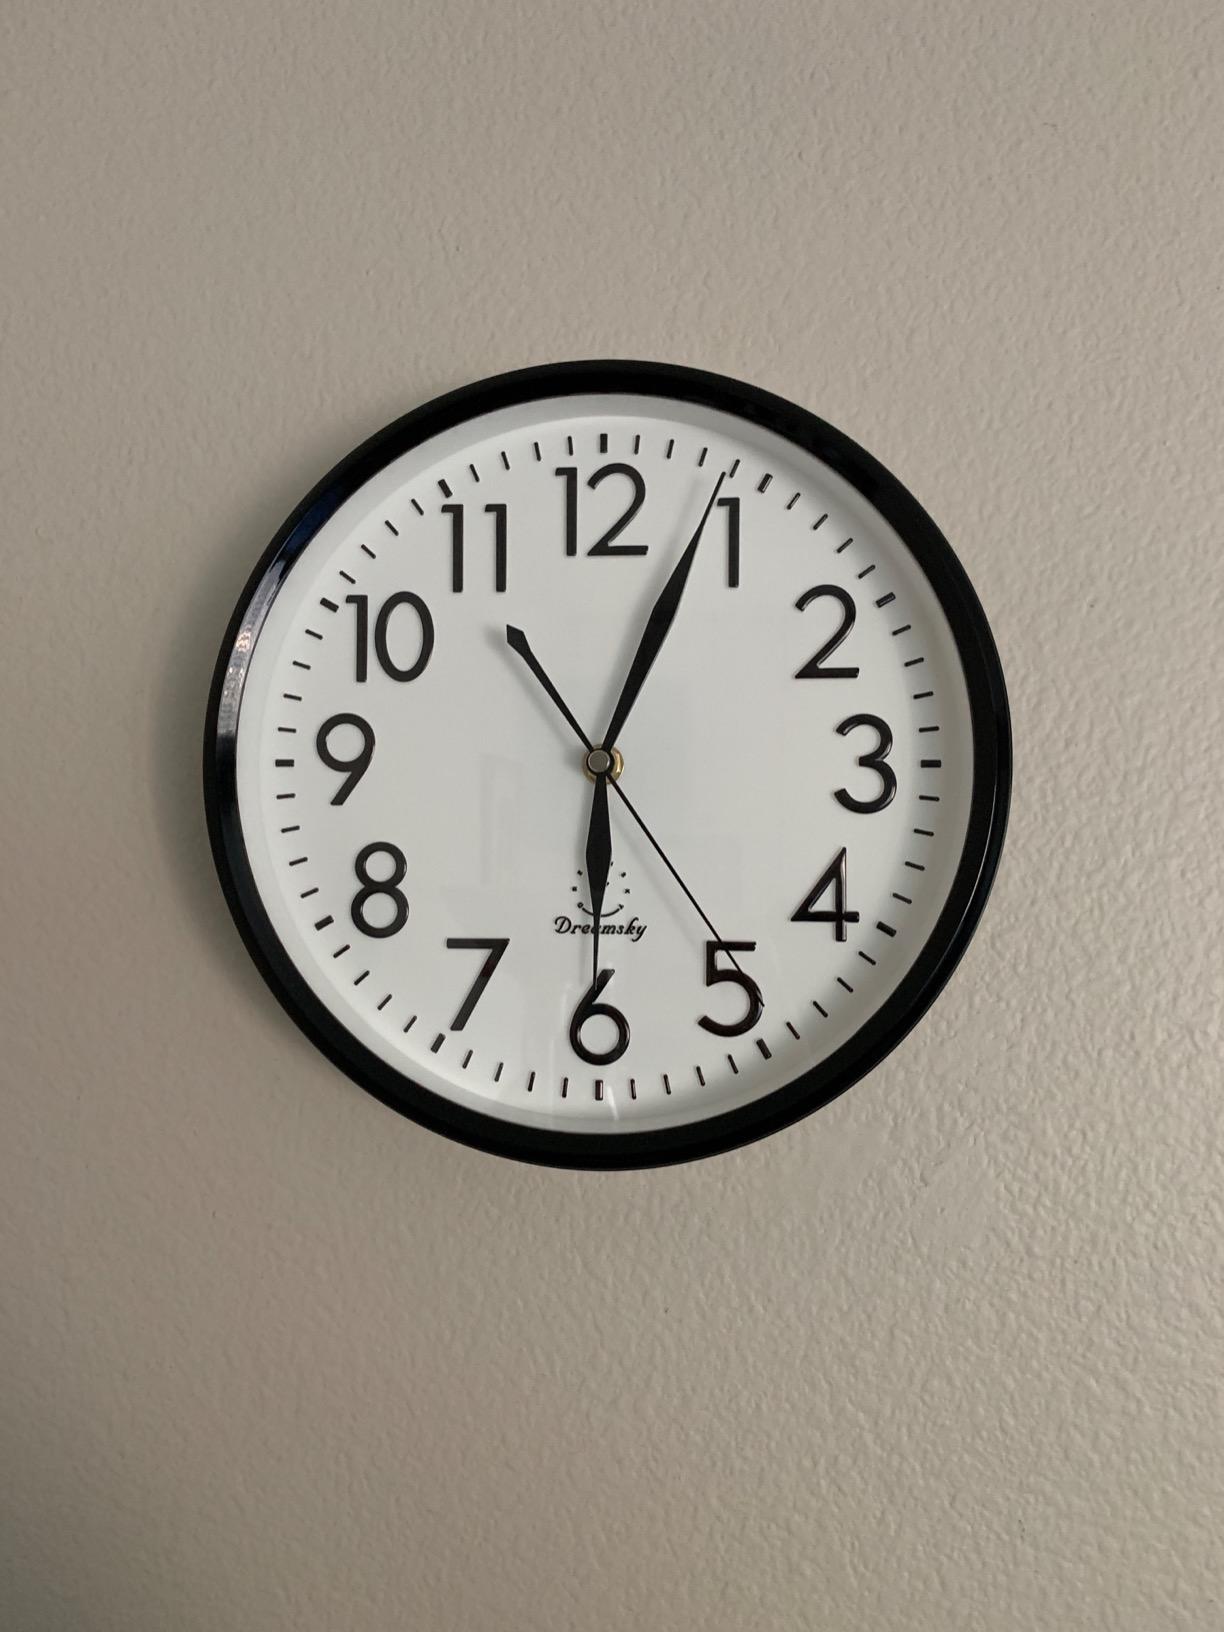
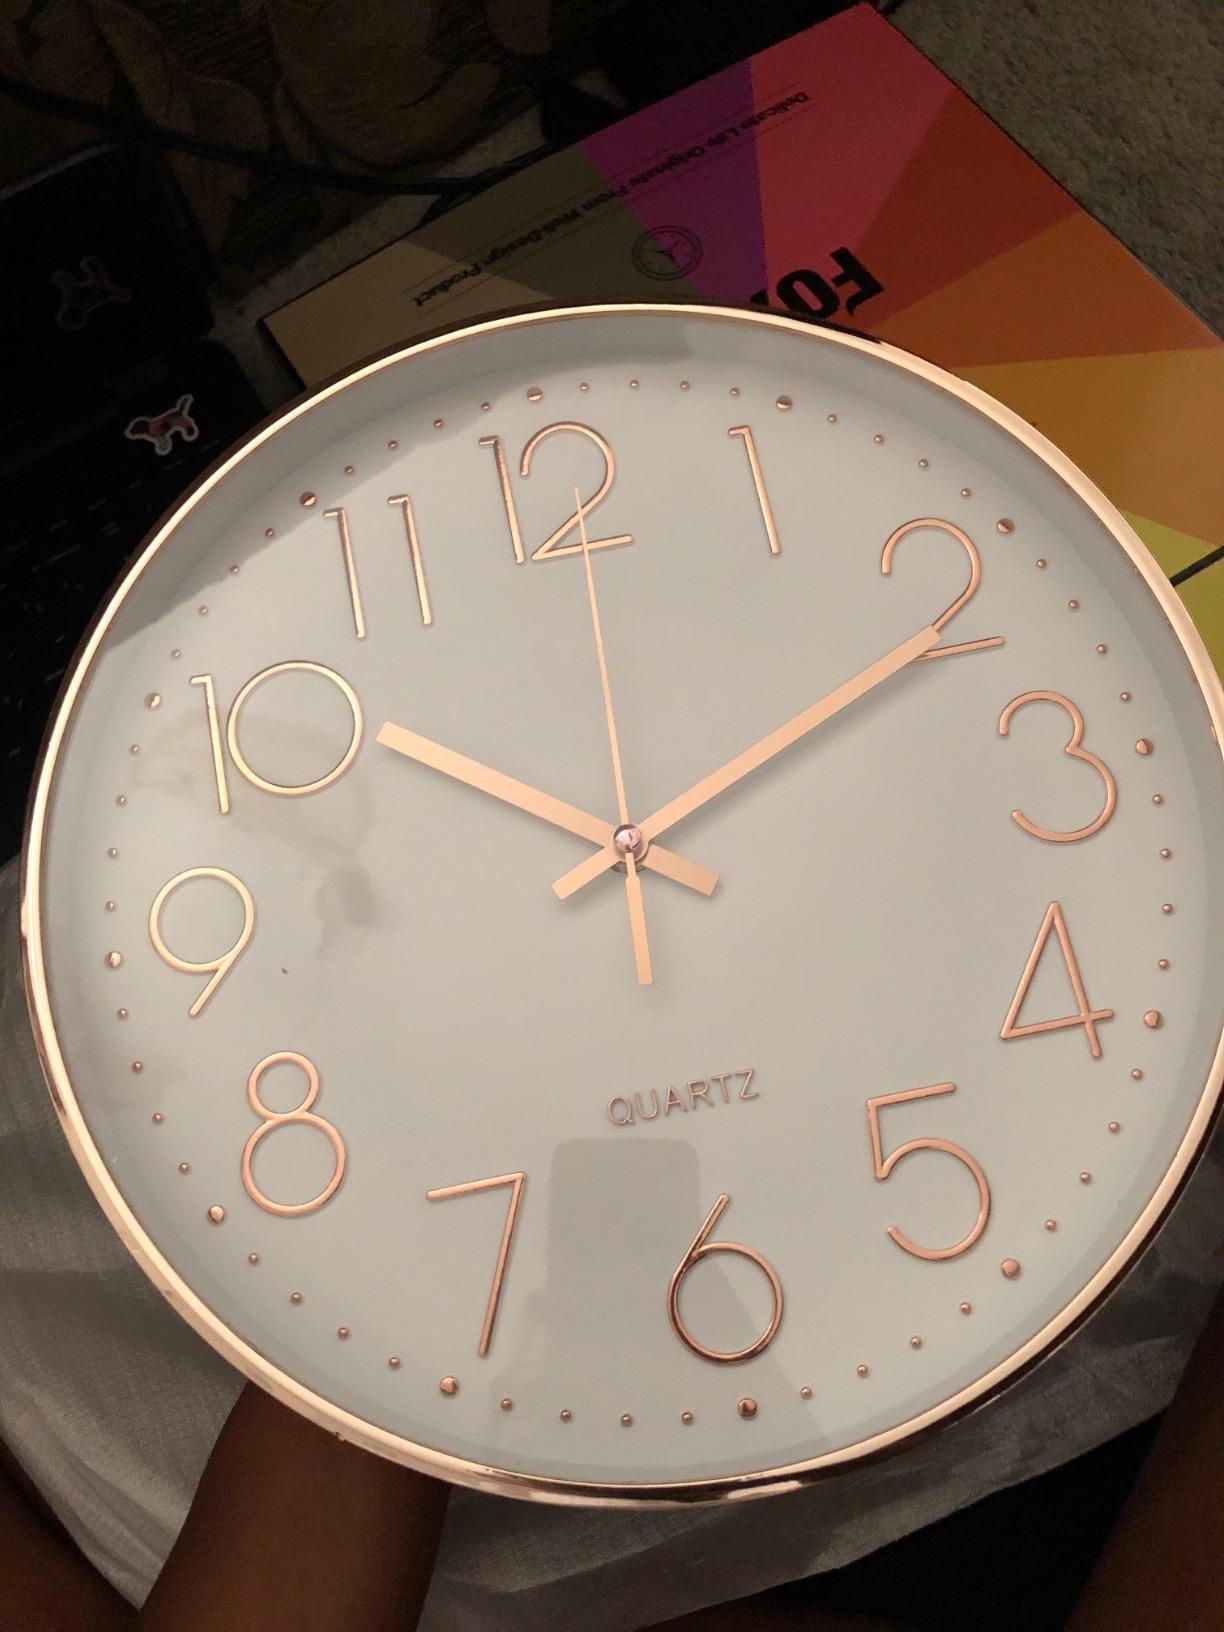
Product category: clock
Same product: no